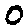
Label: 0